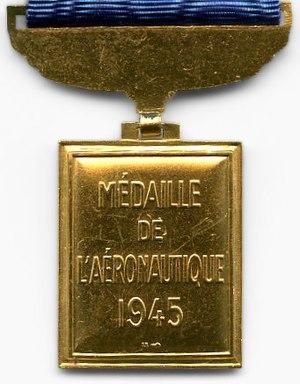
Revers de la Médaille de l'Aéronautique
La médaille de l’Aéronautique est une médaille récompensant les mérites dans le domaine de l'aéronautique militaire et civil français, qui a été créée le 14 février 1945.